Jane Dee

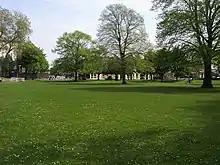
Mortlake Green

They had a large household of family and servants which Jane had a large role in managing, as well as frequent visitors who collaborated with John on a variety of experiments which he conducted in their home. Jane and their children also travelled with Dee to Poland in 1584 to work for Albertus Laski, a Polish nobleman. She had a son while in Kraków, waiting to join her husband in Prague.